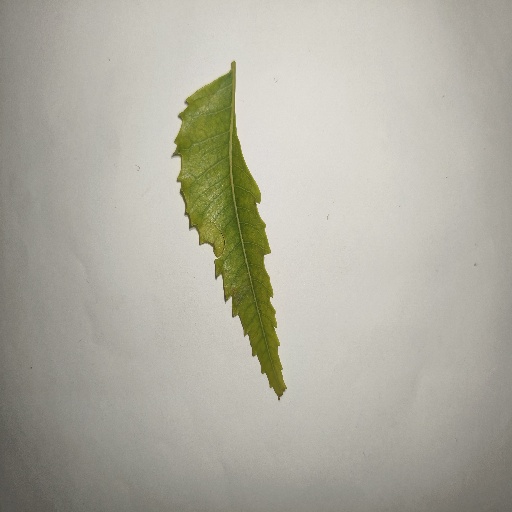
Species: Neem
Leaf condition: Yellow Leaf